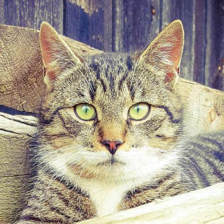
Label: animals